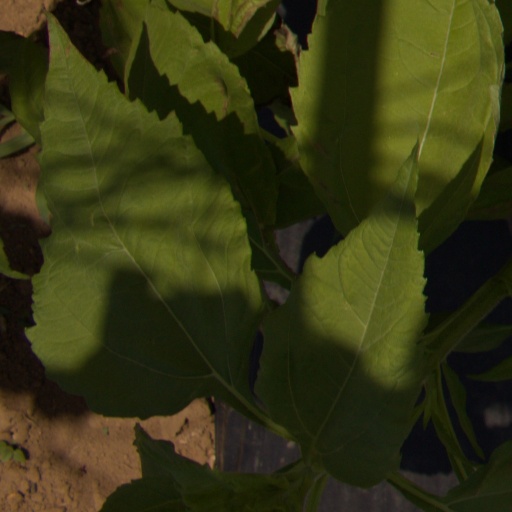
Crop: Jerusalem artichoke